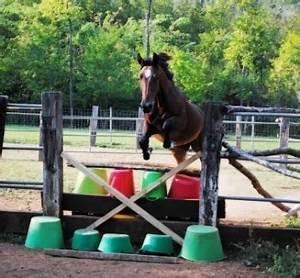
horse